Eduardo Zorita

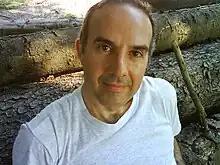
Eduardo Zorita

Eduardo Zorita (born 1961 in Madrid) is a Spanish paleoclimatologist. , he is a Senior Scientist at the Institute for Coastal Research, GKSS Research Centre in Geesthacht, Germany, where he has worked since 1996. Zorita is review editor of the journal "Climate Research".